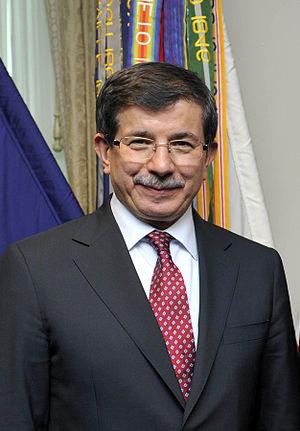
La politique étrangère de l'Arménie regroupe l'ensemble des liens diplomatiques entretenus par la République d'Arménie depuis son indépendance de l'Union soviétique le 21 septembre 1991.